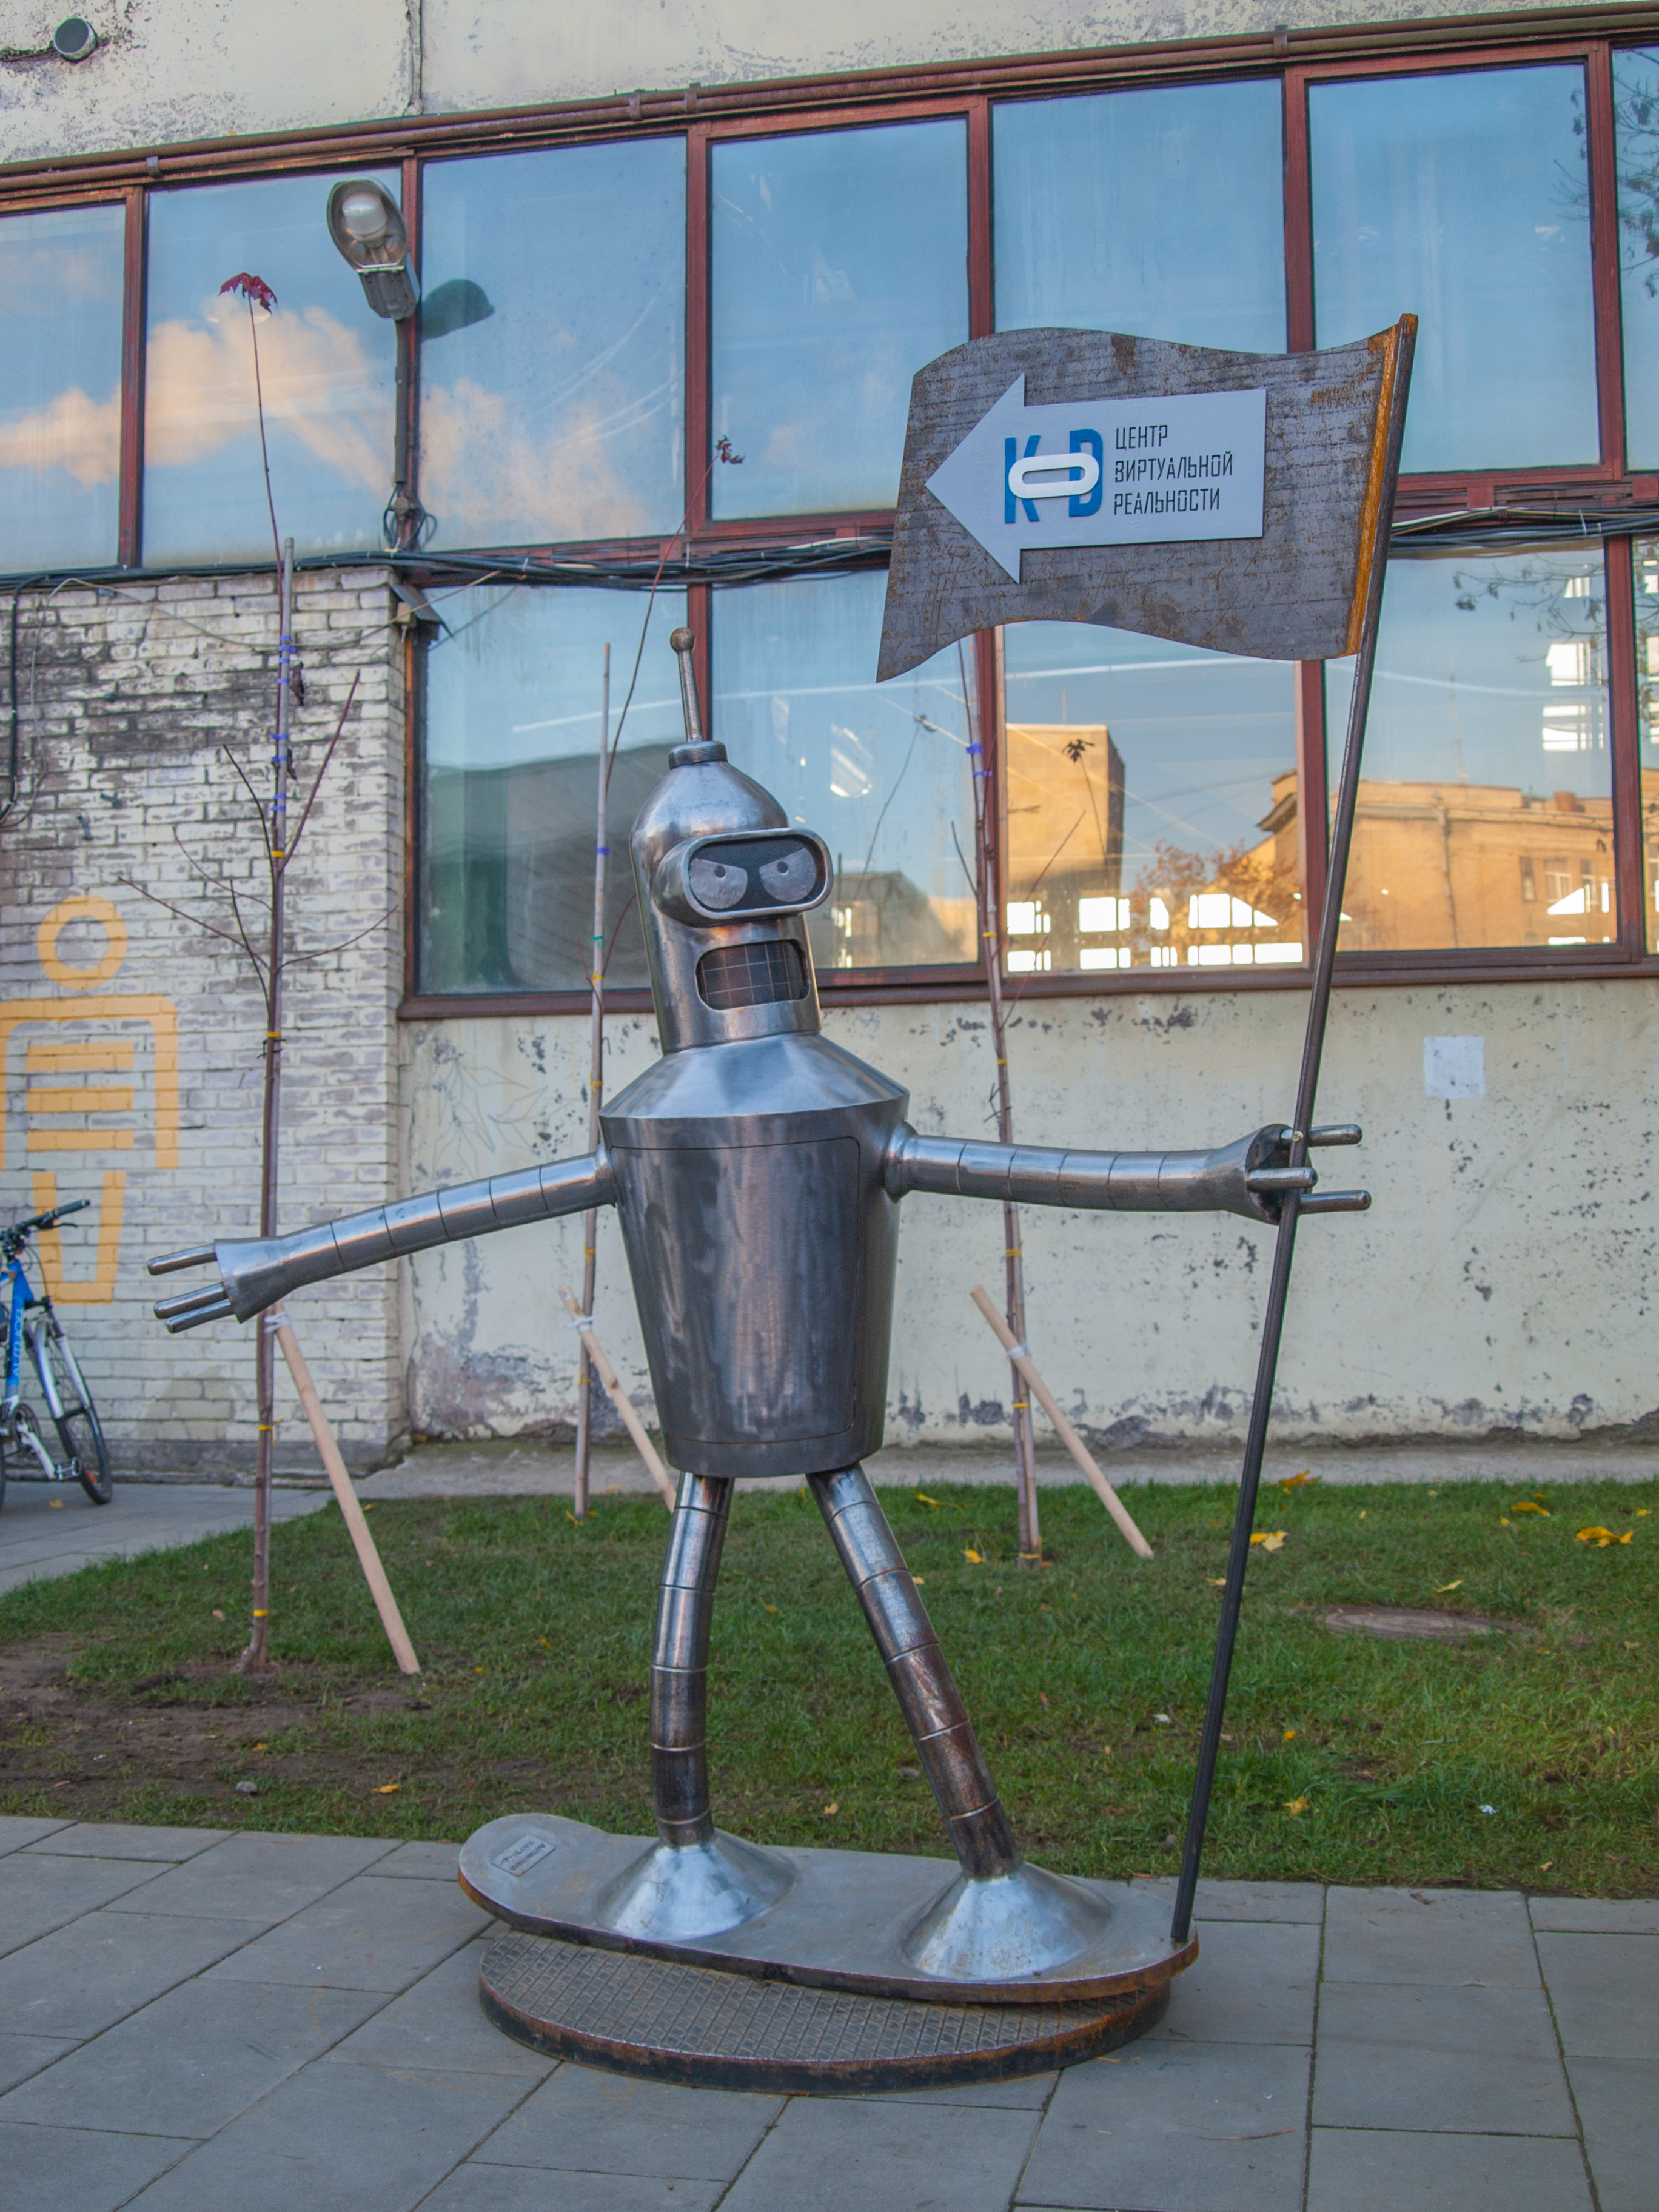
images, sculpture, iron, art, metal